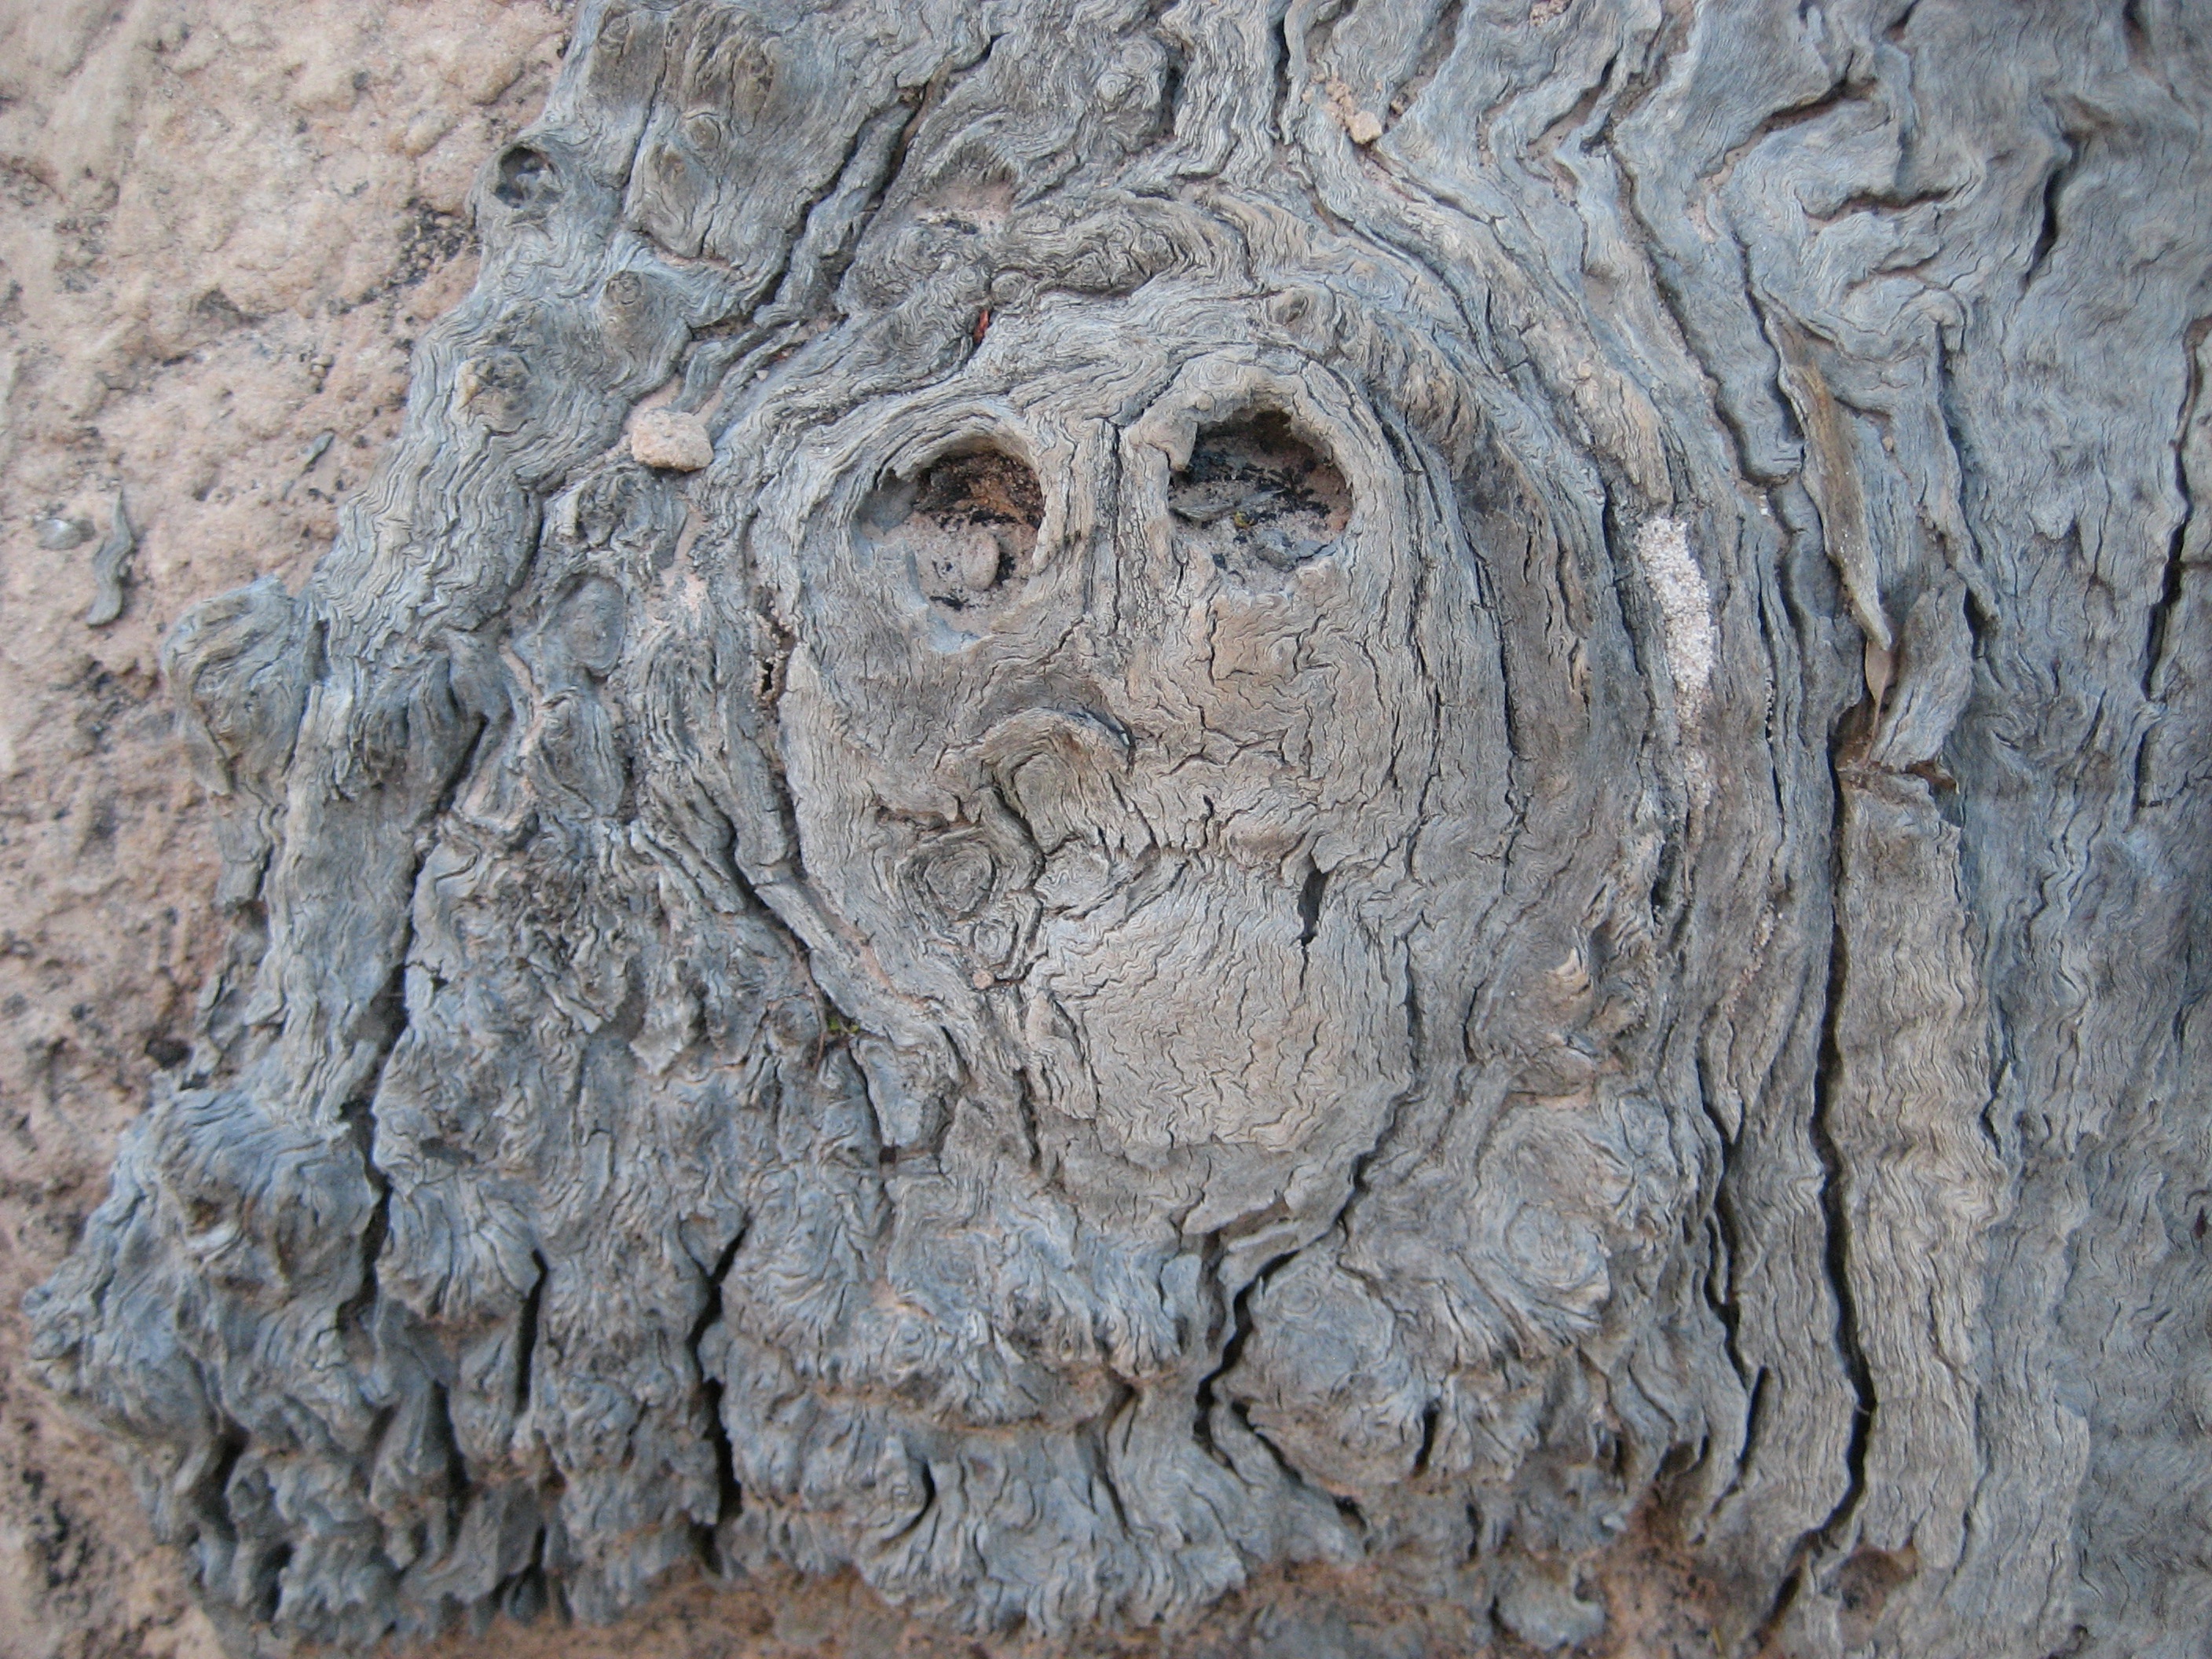
tree, nature, rock, wood, trunk, old, australia, face, sculpture, art, geology, temple, creepy, carving, tree bark, ancient history